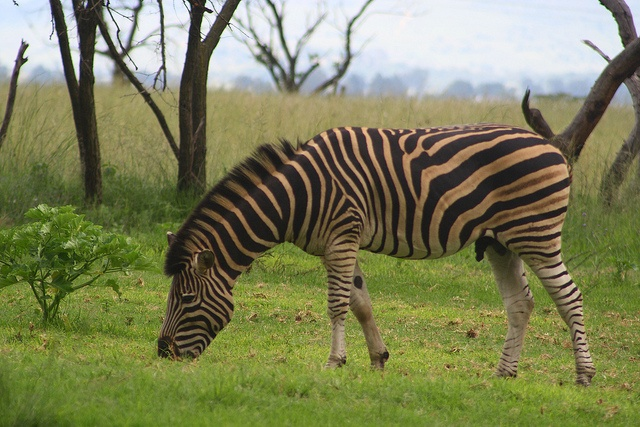
A zebra grazing on grass in it's natural habitat.
A zebra eating grass in a field with trees in the background.
A zebra standing on top of a lush green field.
A zebra leaned over eating some grass in a field.
A zebra grazes in an open green grass field.